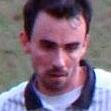
Age: 27